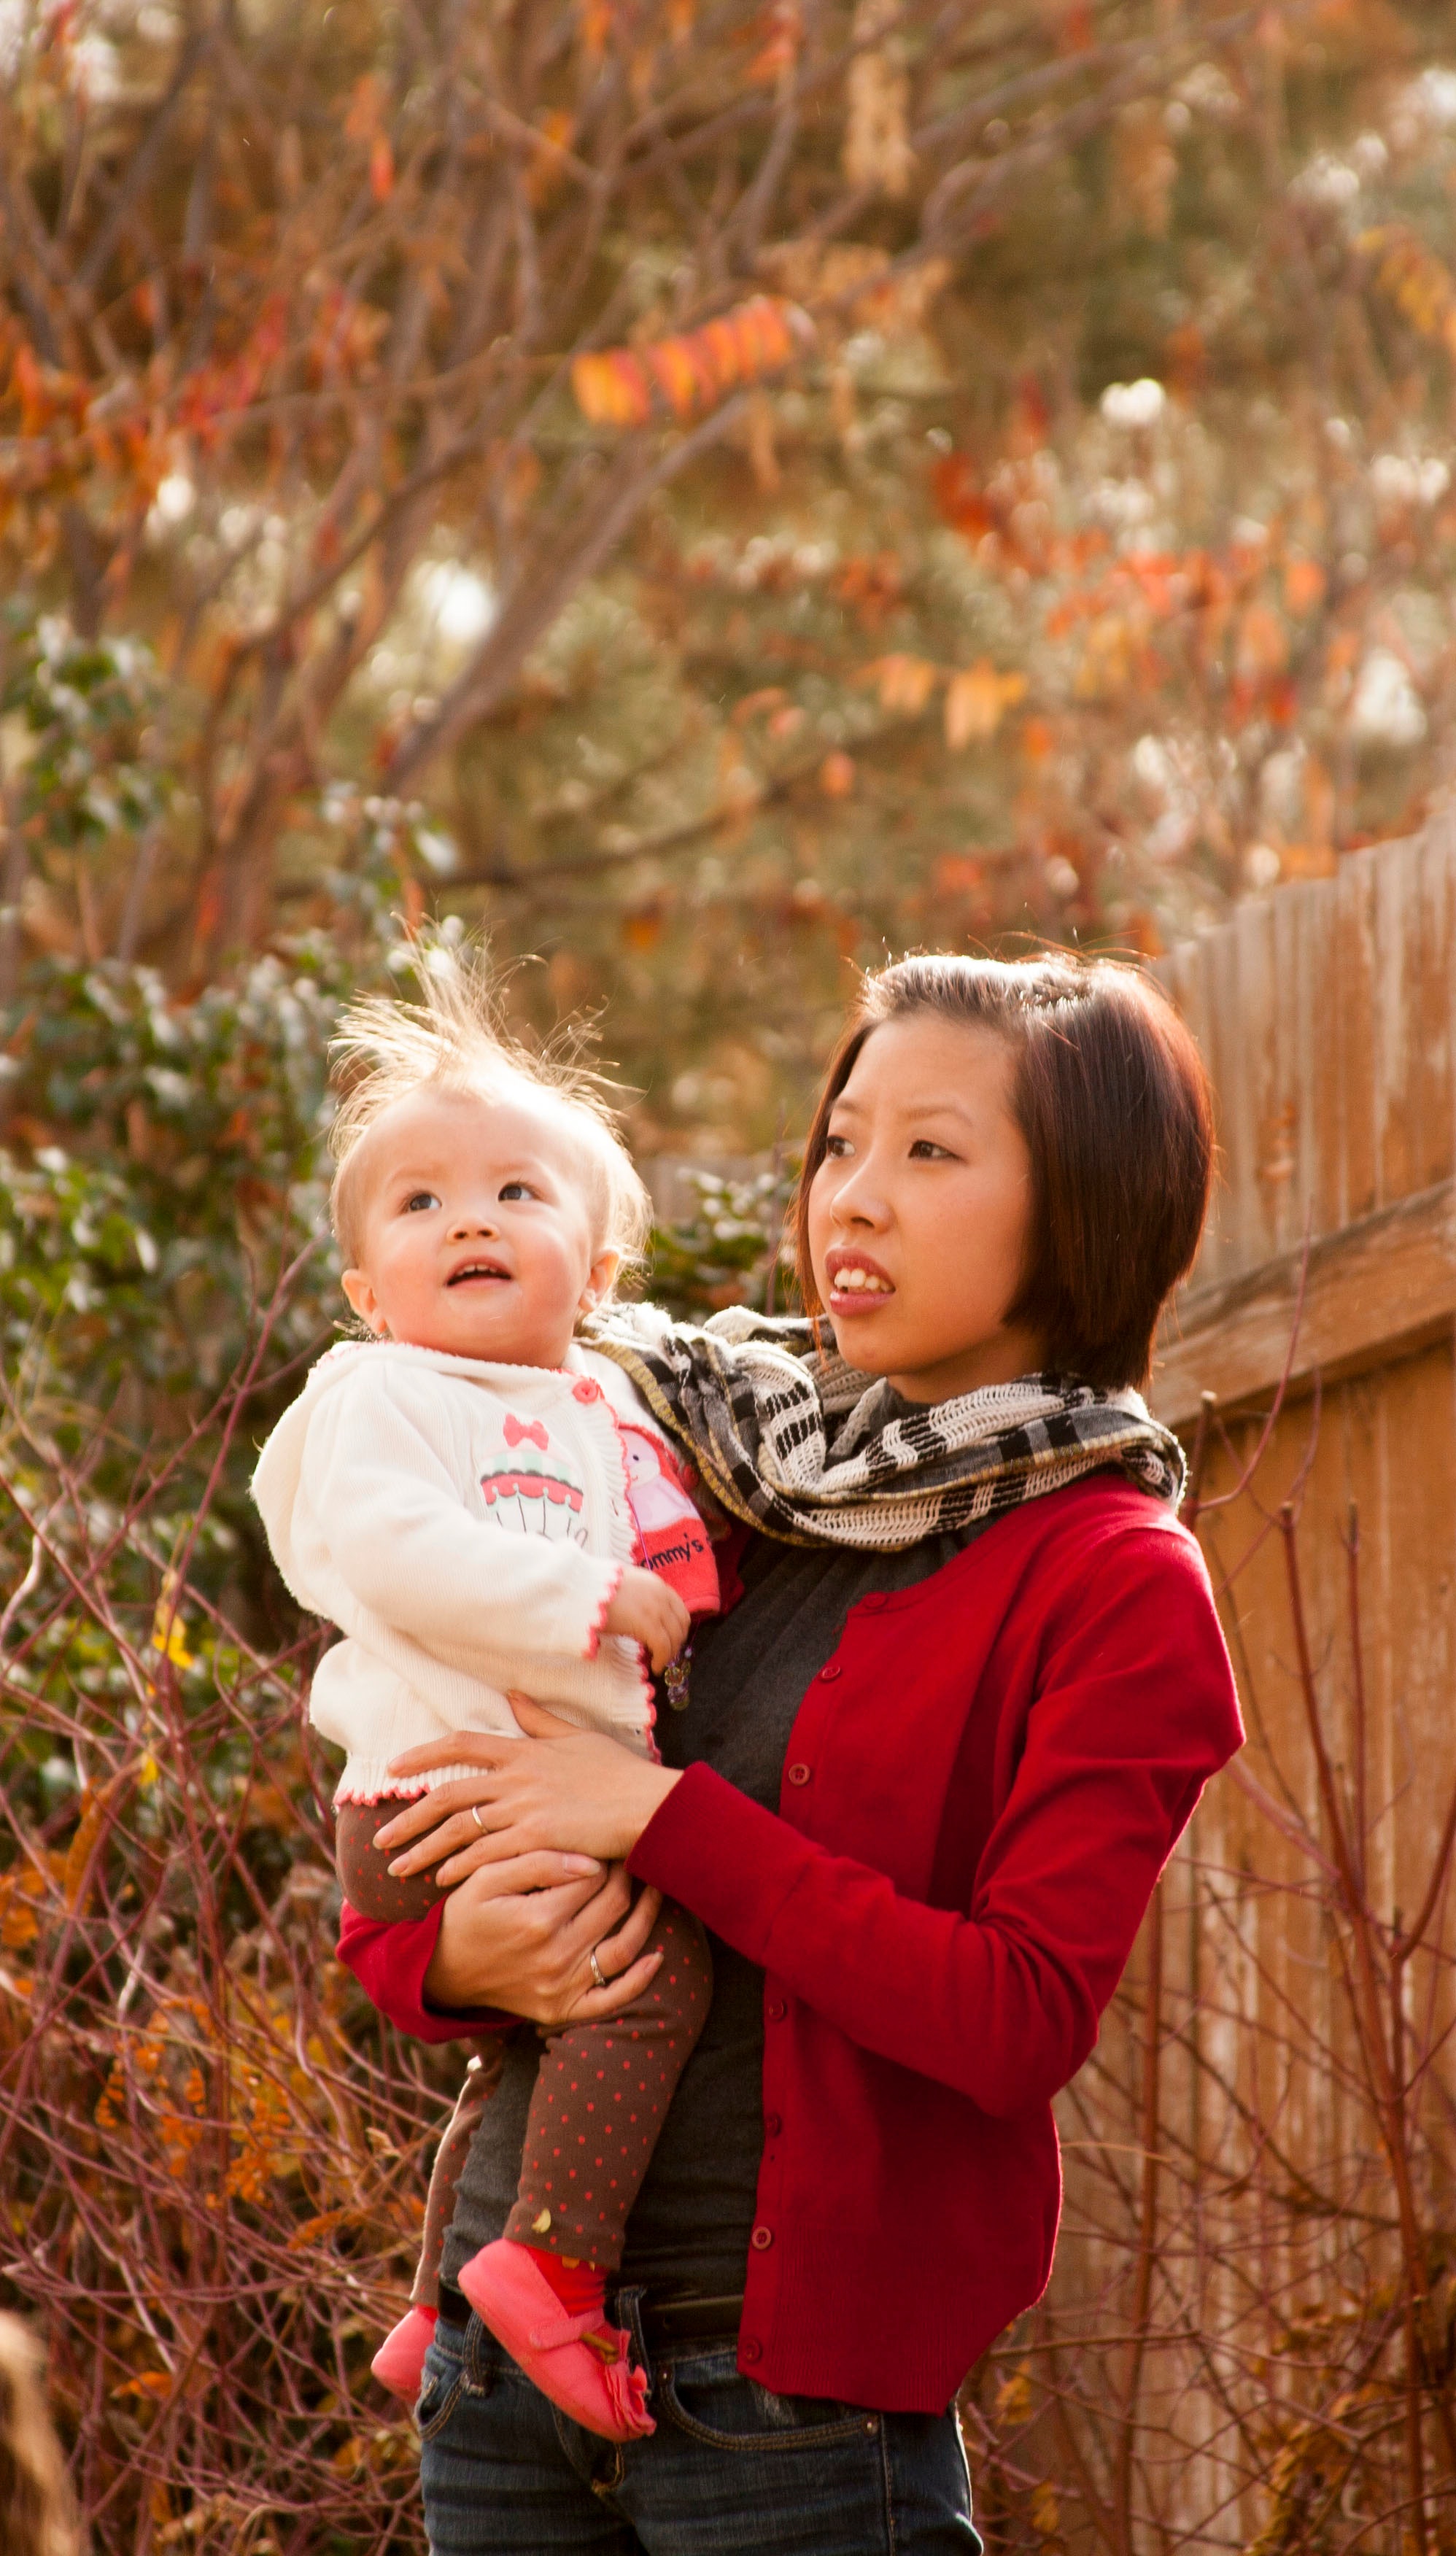
person, people, autumn, child, christmas, family, infant, toddler, portrait photography